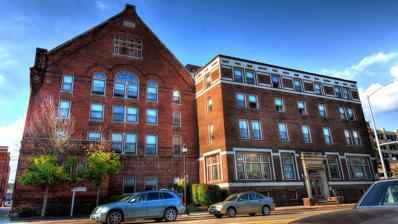
Building: Dubuque YMCA Building
Country: United States of America
Year built: 1916
United States historic place Dubuque YMCA Building U.S. National Register of Historic Places Show map of Iowa Show map of the United States Location 125 W. 9th St. Dubuque, Iowa Coordinates 42°30′07.7″N 90°40′00.8″W / 42.502139°N 90.666889°W / 42.502139; -90.666889 Area Less than one acre Built 1894, 1916 Built by A.F. Zwack Architect Cyrus D. McLane Architectural style Romanesque Revival Early Commercial NRHP reference No. 01001541 Added to NRHP January 31, 2002 Dubuque YMCA Building , also known as the Iowa Inn , is a historic building located in Dubuque , Iowa , United States.  Several area churches partnered to form the local YMCA in 1857.  It was one of the first chapters formed west of the Mississippi River . Its activities ceased during the American Civil War , and it was reformed in 1866.  They rented rooms on Main Street for their activities.  Its first modest gymnasium was outfitted in 1884, and it was improved in 1992 when YMCA took over the facilities over the former Dubuque Athletic Club.  The local YMCA completed the first section of this facility two years later, with the second section completed in 1916. Often the local YMCA chapters copied or adapted one another's building designs, which gave their facilities an institutional character in form and style. The Romanesque Revival style was popular in Iowa in the 19th century, which is reflected in the 1894 section.  In the early 20th century they generally employed the Neoclassical and Commercial styles, and the 1916 wing reflects the Commercial style. YMCA remained here until 1969, when they opened a new joint facility with the YWCA on Dodge Street.  This building became the Iowa Inn, which rented rooms to low-income people. MetroPlains Development of St. Paul, Minnesota bought the building in 2000 and renovated it into an apartment building for senior citizens known as the Henry Stout Apartments.  It was named for an early supporter of YMCA in Dubuque. The building was listed on the National Register of Historic Places in 2002. References